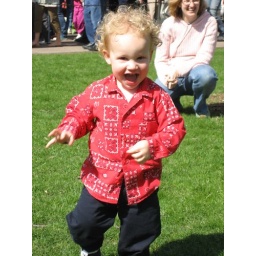
Happy boy in his shirt from his Grandma Jo.